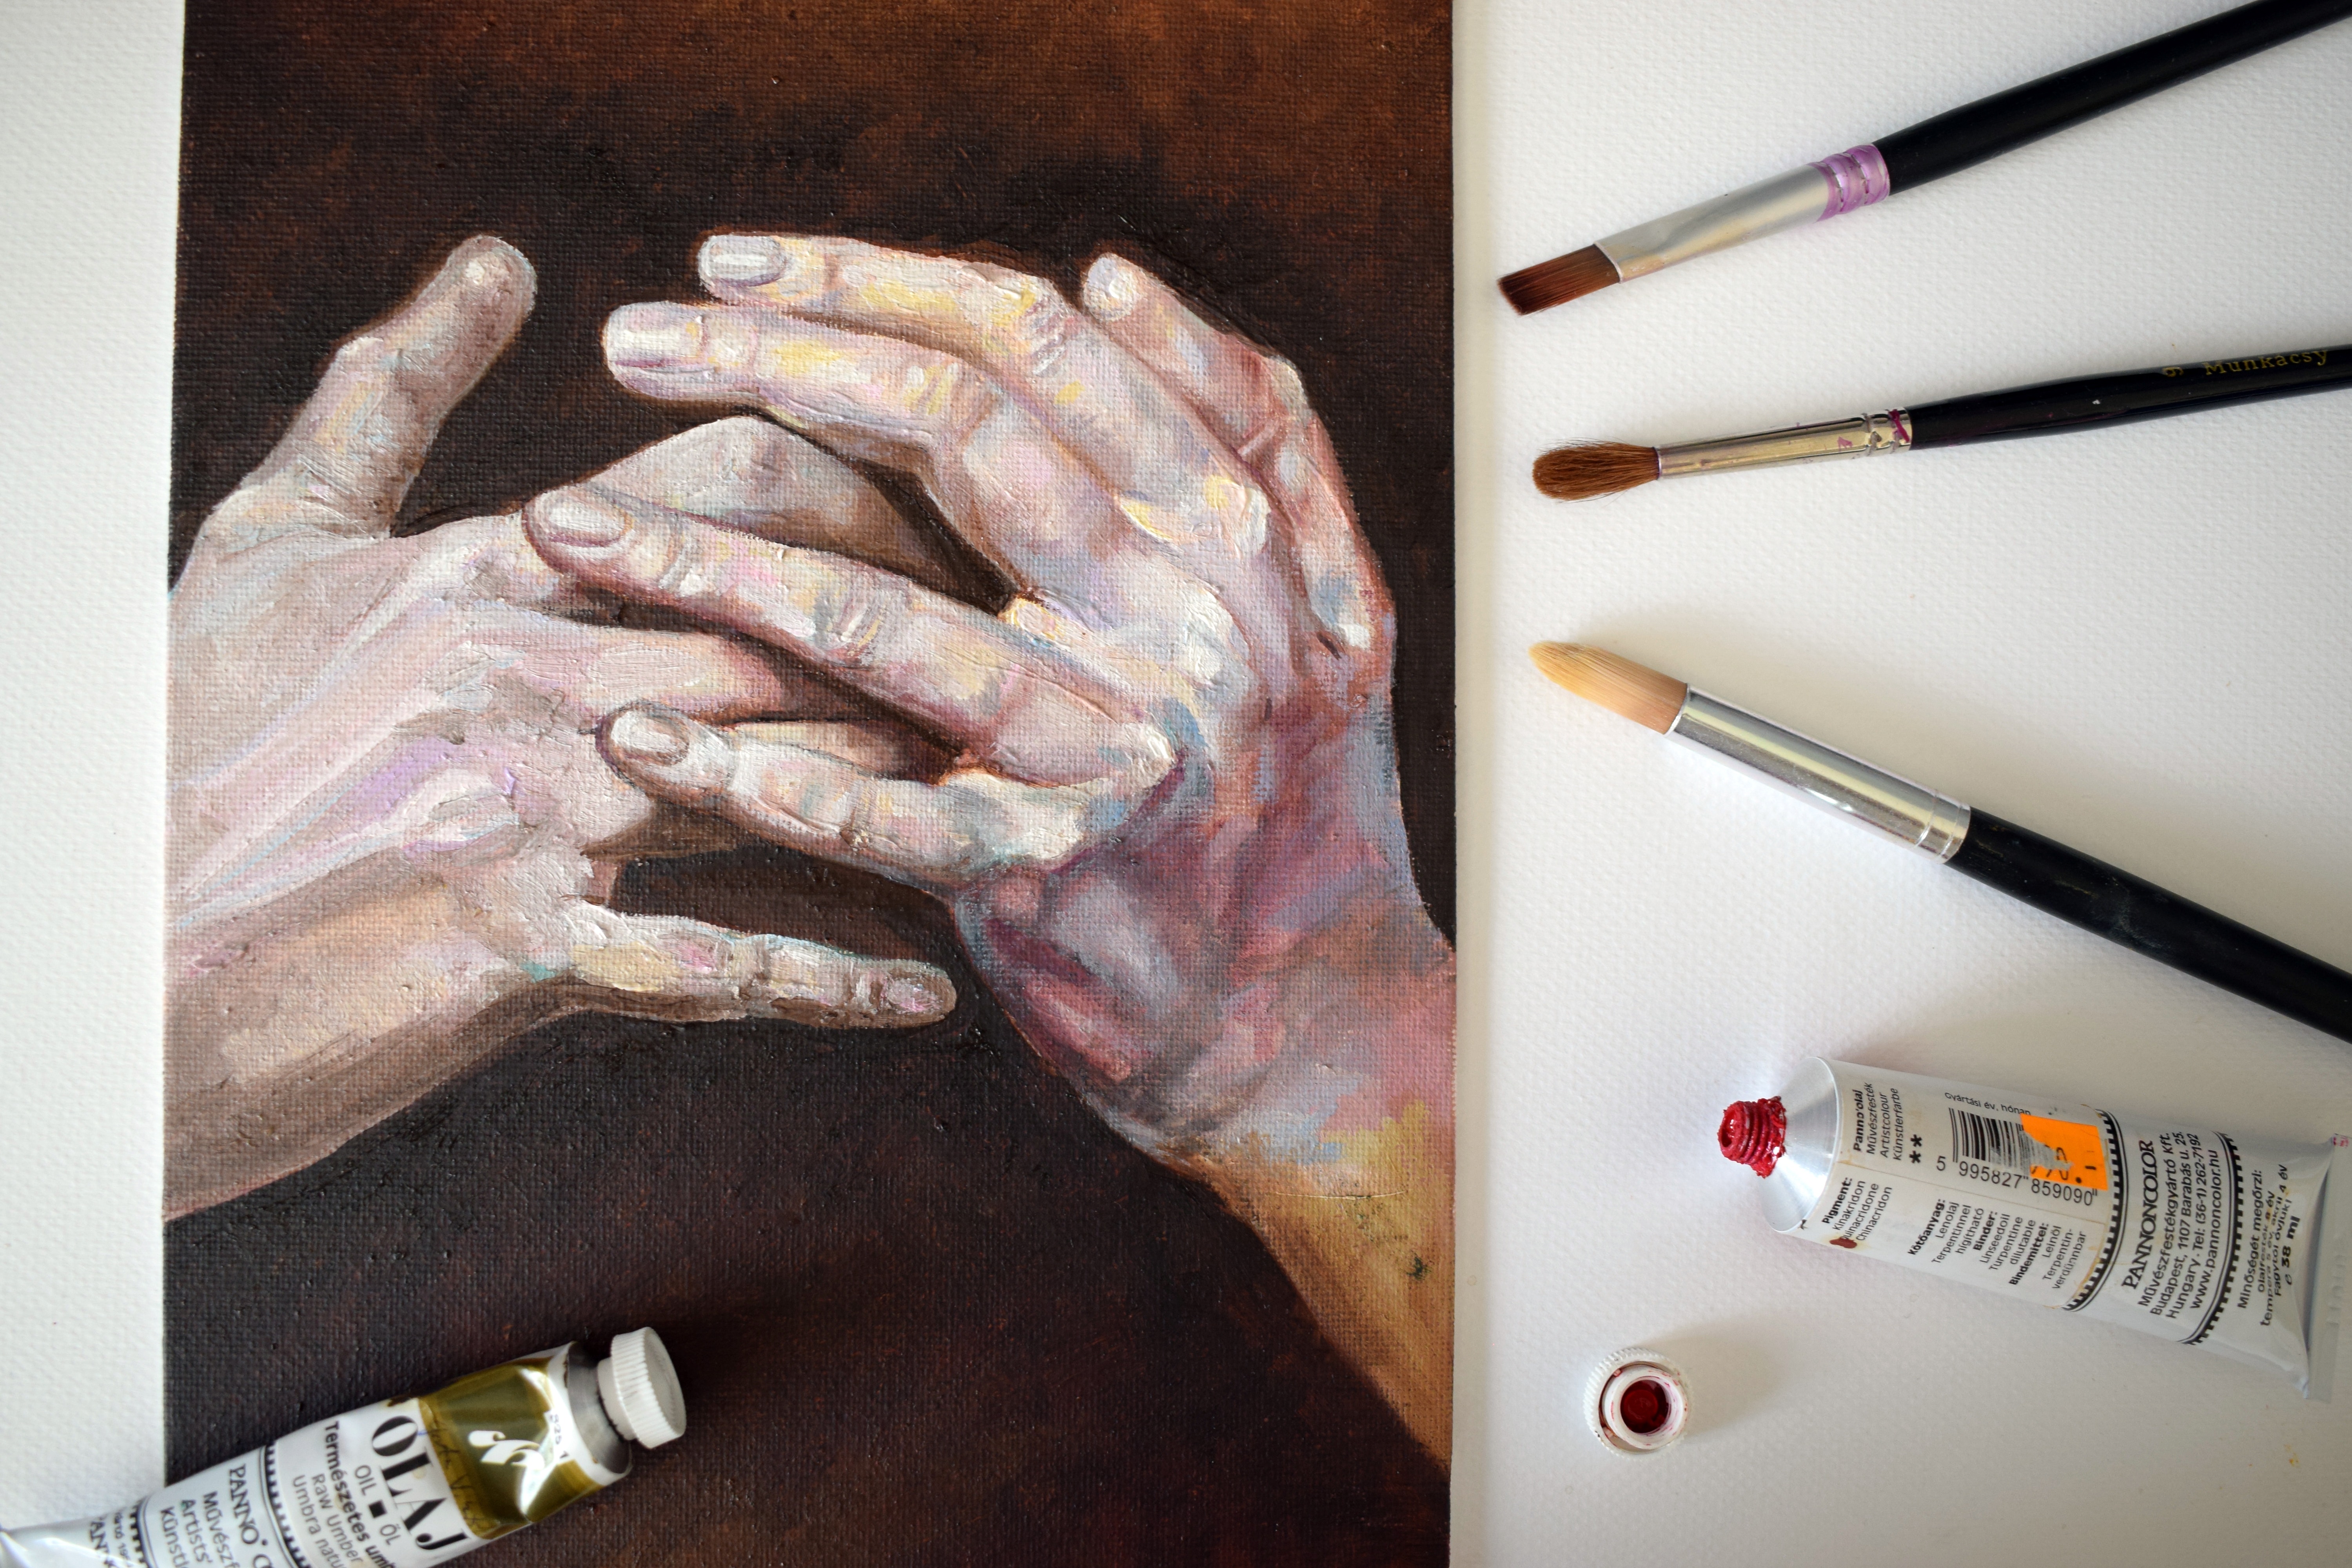
hand, finger, nail, drawing, thumb, sketch, illustration